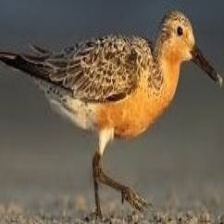
Species: RED KNOT
Scientific name: CALIDRIS CANUTUS
ImageNet parent category: red-backed_sandpiper